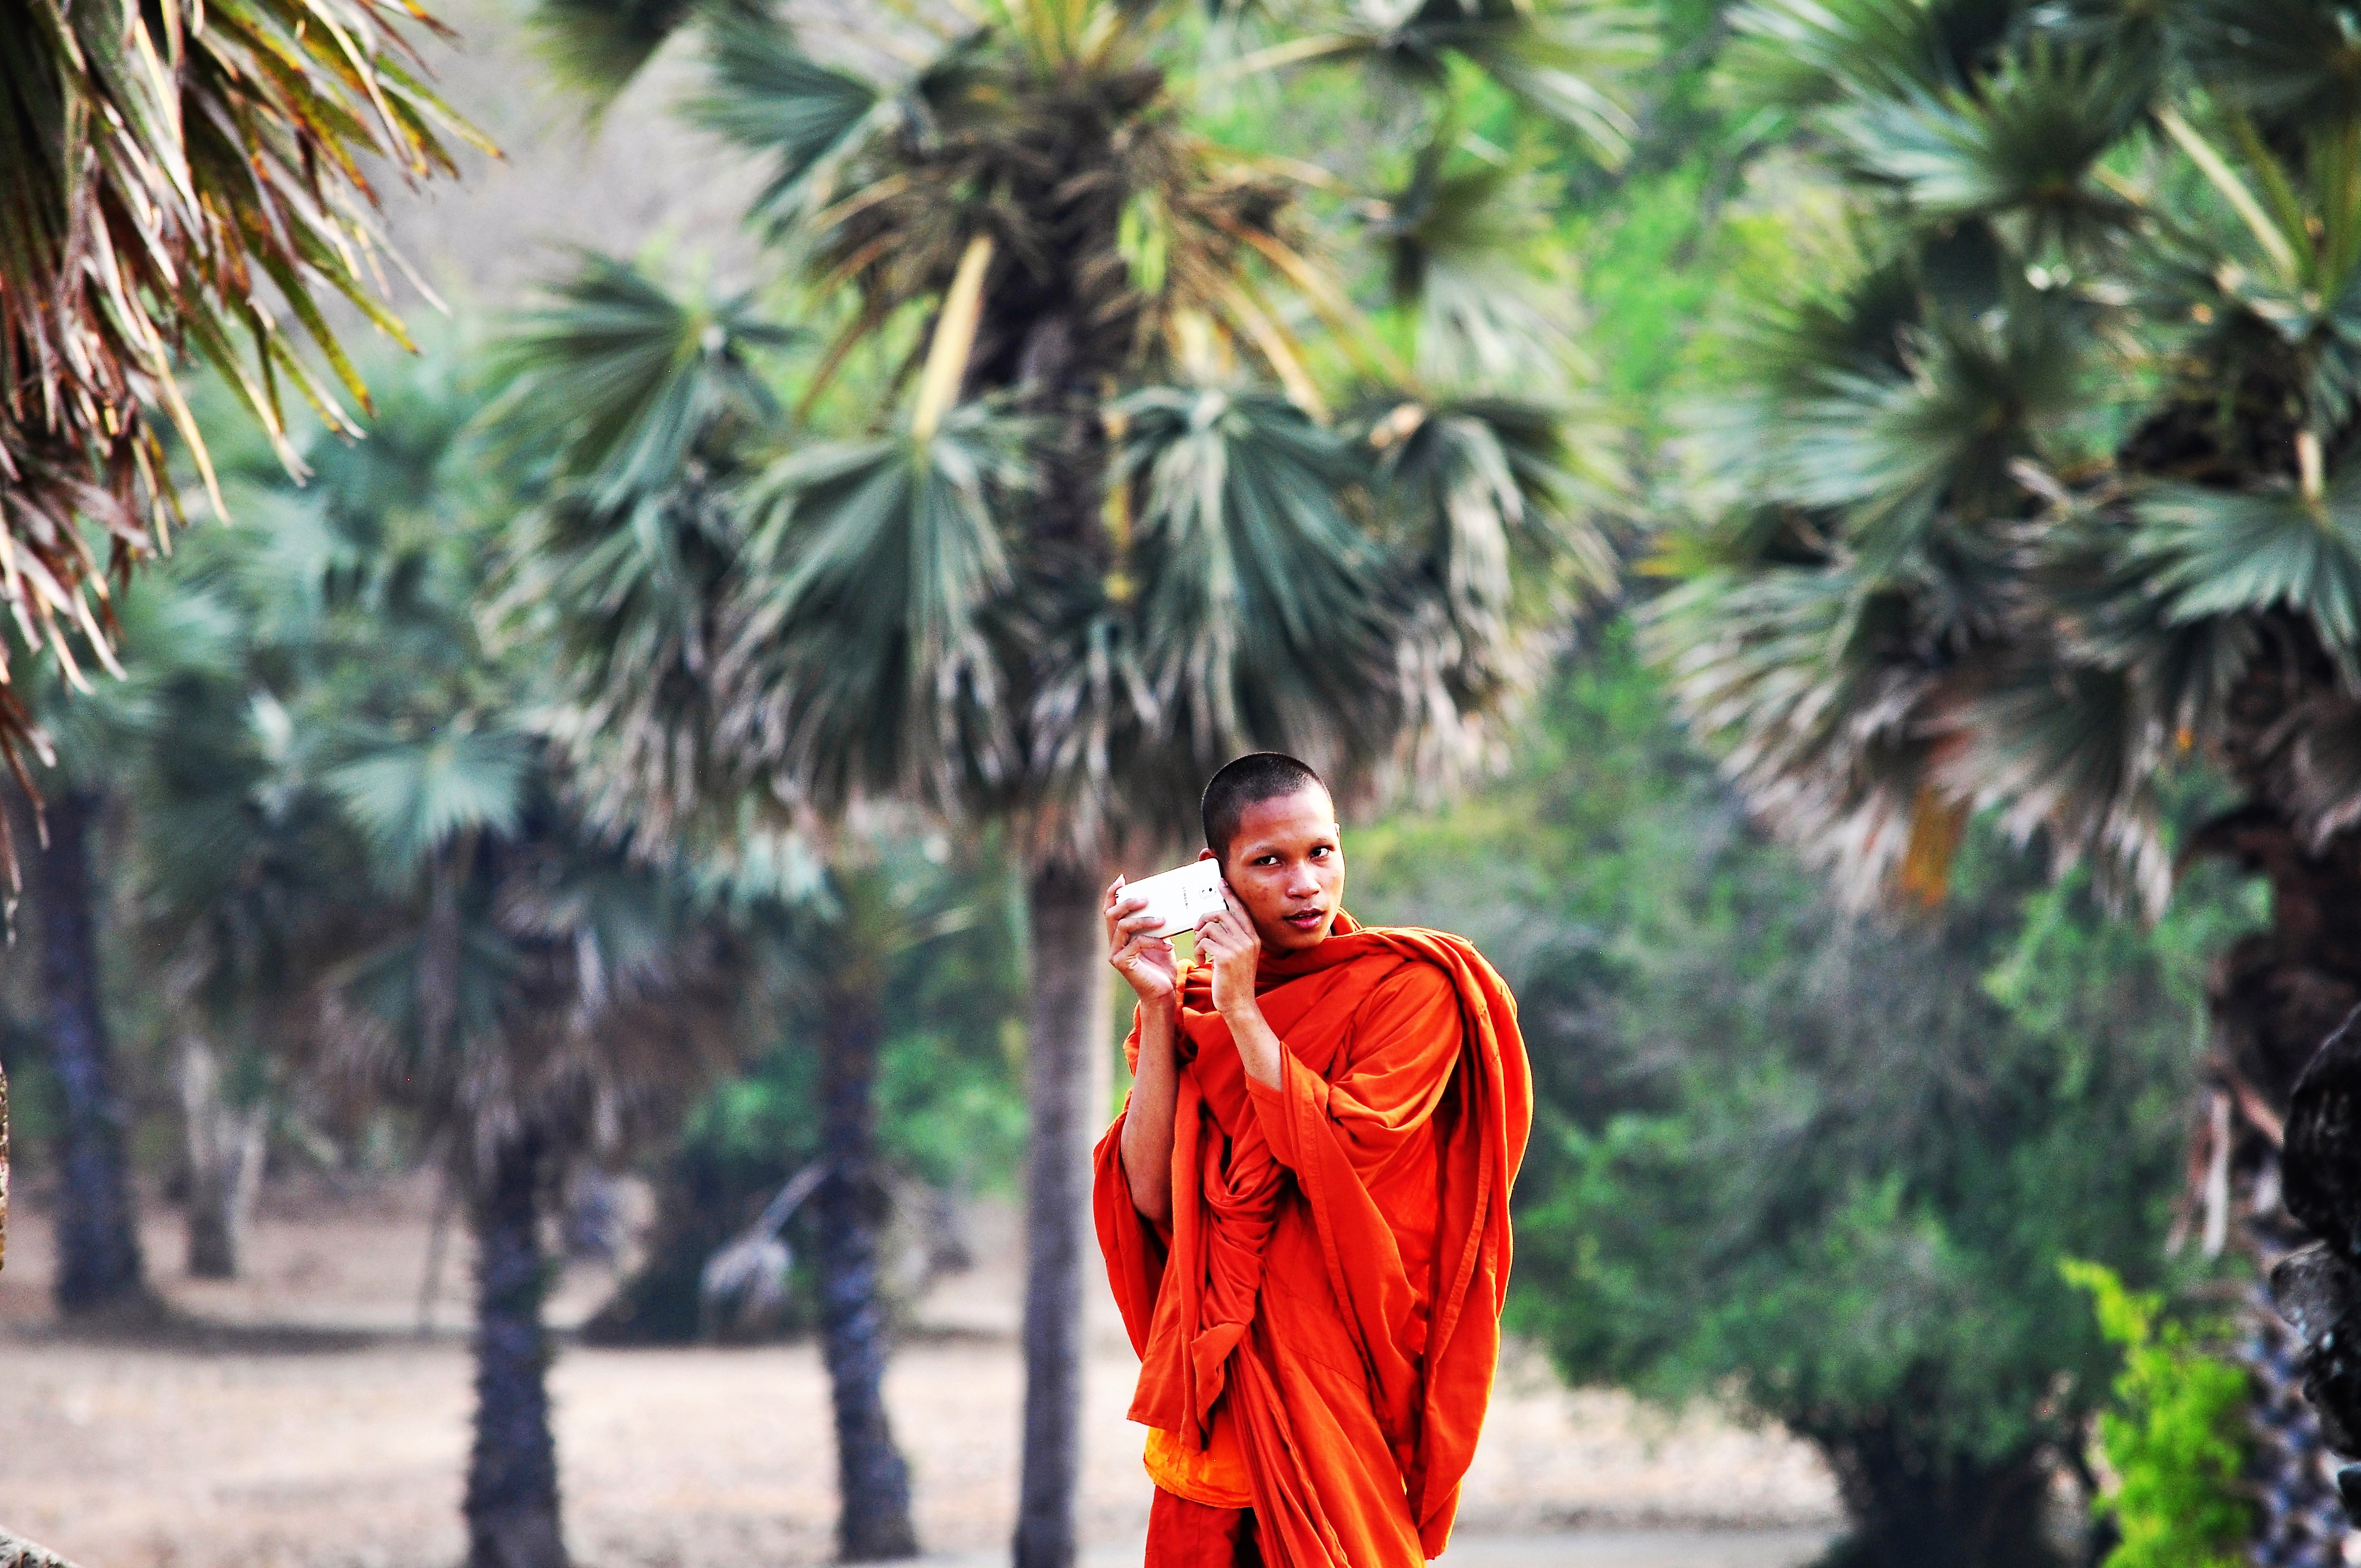
tree, flower, temple, arecales